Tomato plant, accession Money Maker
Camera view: horizontal (90 deg, fisheye); turntable rotation: 210 degrees
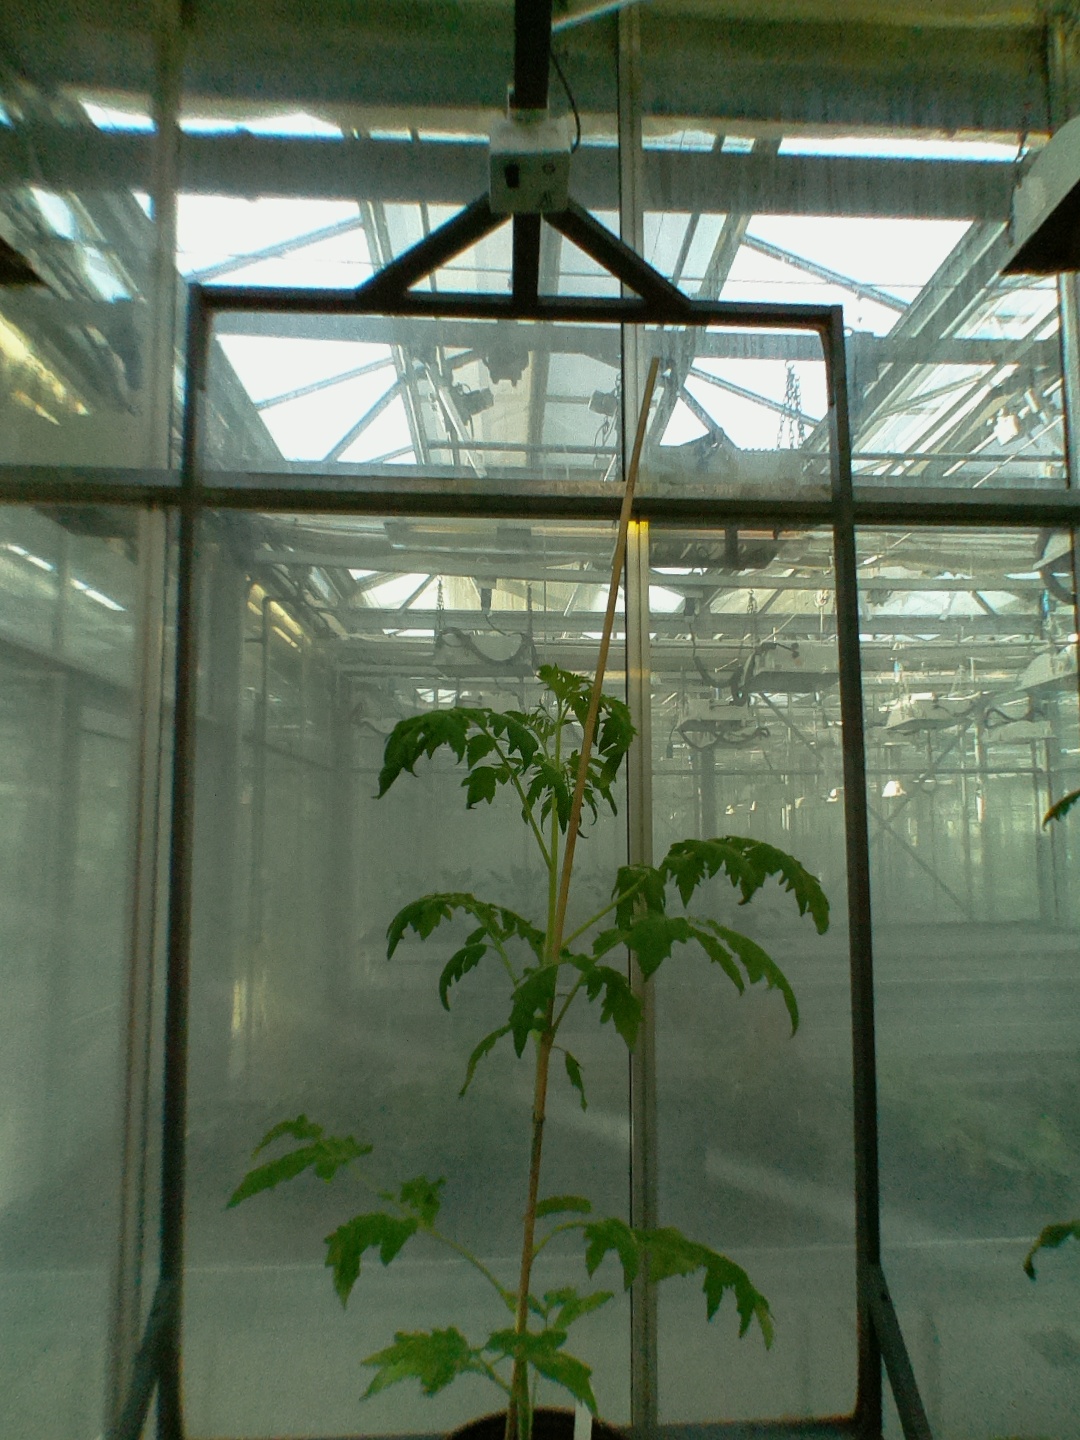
BBCH growth stage 20: First Side shoot start formed